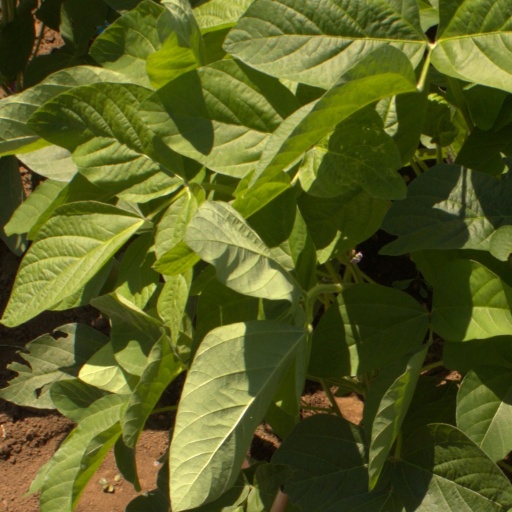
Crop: soybean